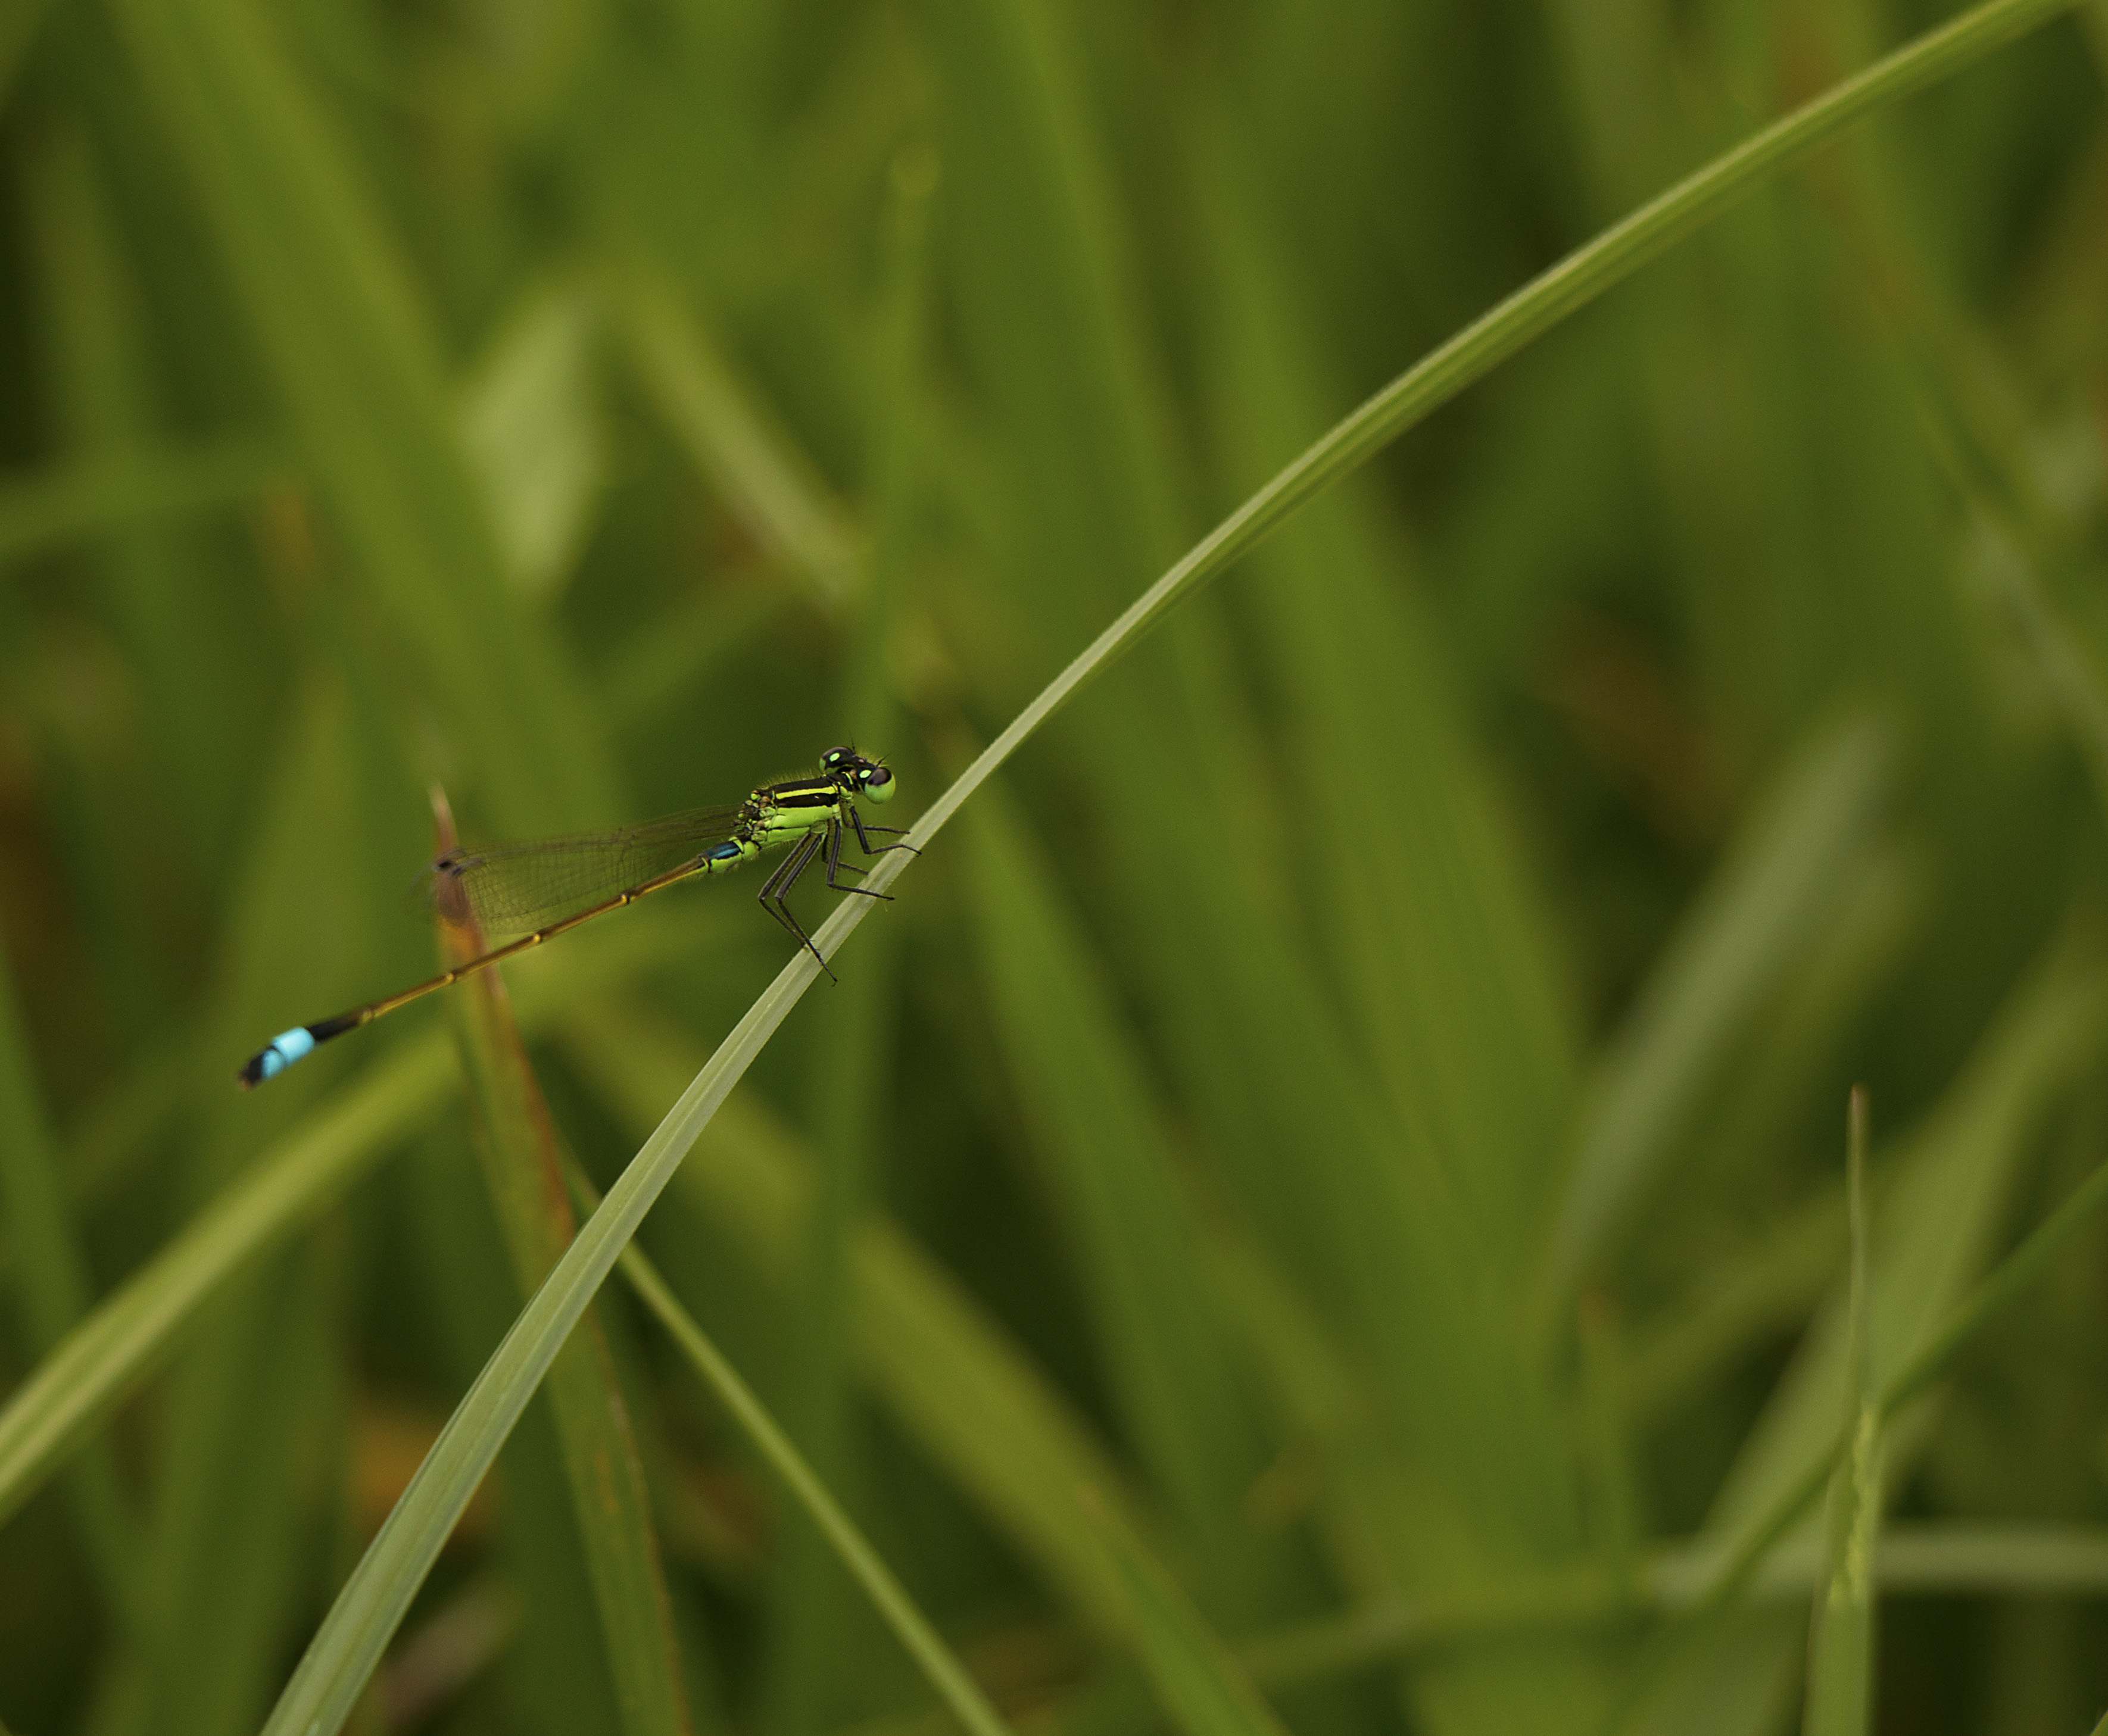
nature, grass, lawn, meadow, prairie, leaf, green, insect, macro, blue, fauna, invertebrate, close up, grassland, dragonfly, damselfly, bluedart, macro photography, grass family, plant stem, dragonflies and damseflies, net winged insects